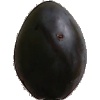
Label: Plum 3